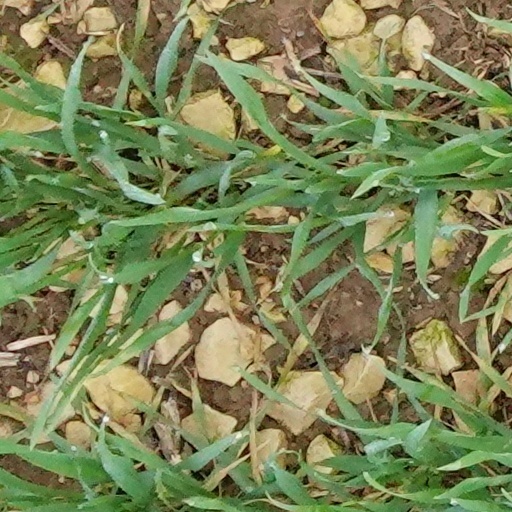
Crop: wheat